Scott D. Anderson

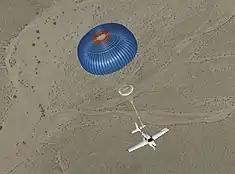
Cirrus SR20 test deployment of the Cirrus Airframe Parachute System (CAPS) over the southern California desert in 1998, Scott Anderson piloting

At the beginning of 1996, Anderson's career path led him to Cirrus Design (now called Cirrus Aircraft), a newly Duluth-landed general aviation startup founded by two brothers, Alan and Dale Klapmeier, hailing from a rural southern Wisconsin farm. He was named director of flight operations along with chief test pilot for the company, contributing his efforts to the early developmental stages of the Cirrus SR20 single-engine four-seat composite aircraft. In addition to all-composite construction, the SR20 introduced the light aircraft manufacturing industry to a number of innovative new designs, including a single power-lever that adjusts both throttle and propeller RPM, a side-yoke flight control system, a spin-resistant wing design, and a large LCD cockpit display for the avionics. In 1997, Anderson became the lead test pilot on a groundbreaking safety innovation by Ballistic Recovery Systems and Cirrus Aircraft. The feature was titled the Cirrus Airframe Parachute System (CAPS), and acted as a parachute recovery device installed on the SR20 that was designed to lower the entire aircraft safely to the ground after a loss of control or structural failure.